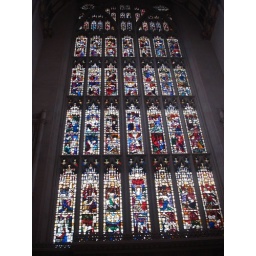
Beautiful stained glass window in Bath Abbey.